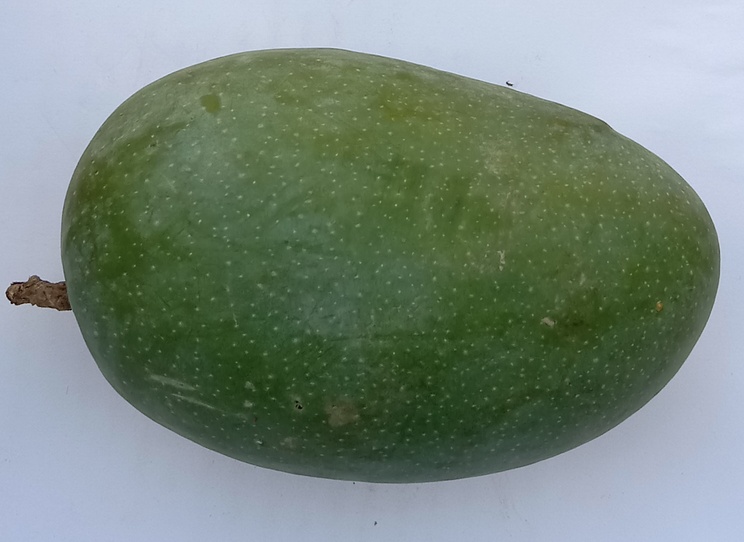
Mango variety: Chaunsa (Black)